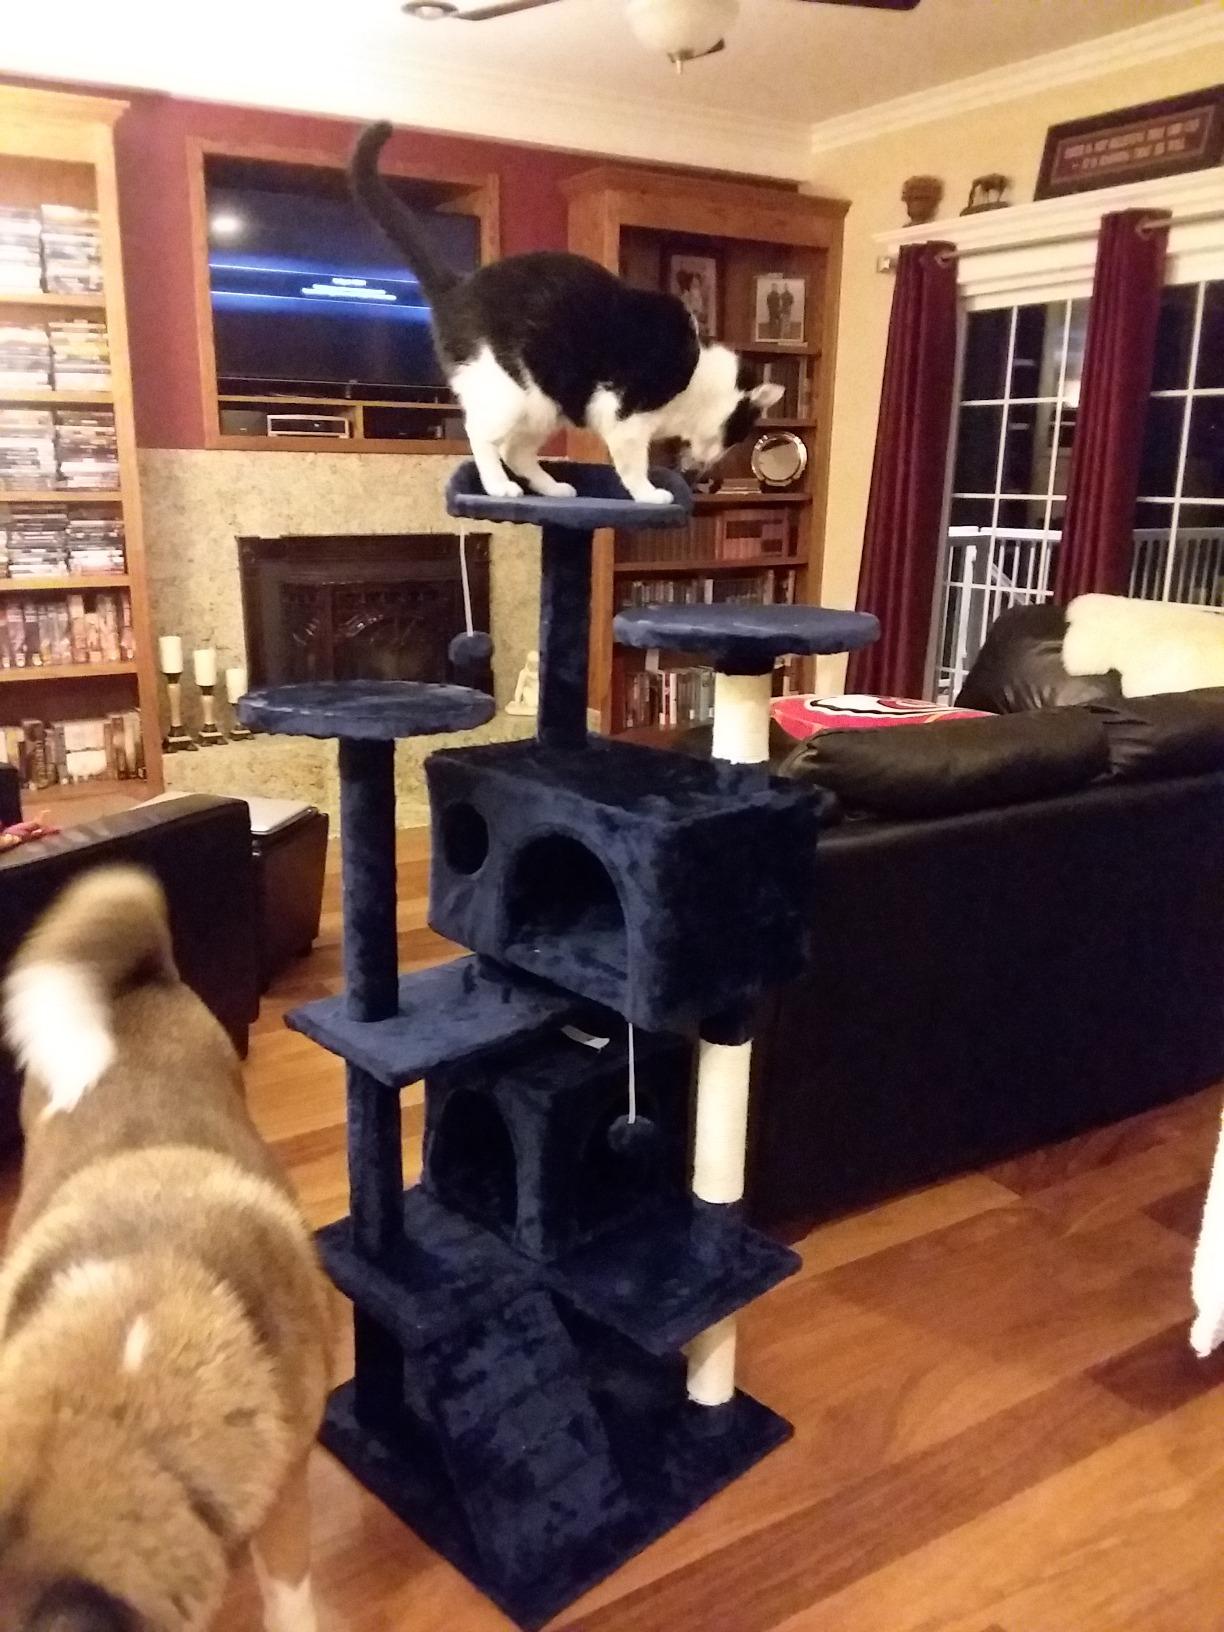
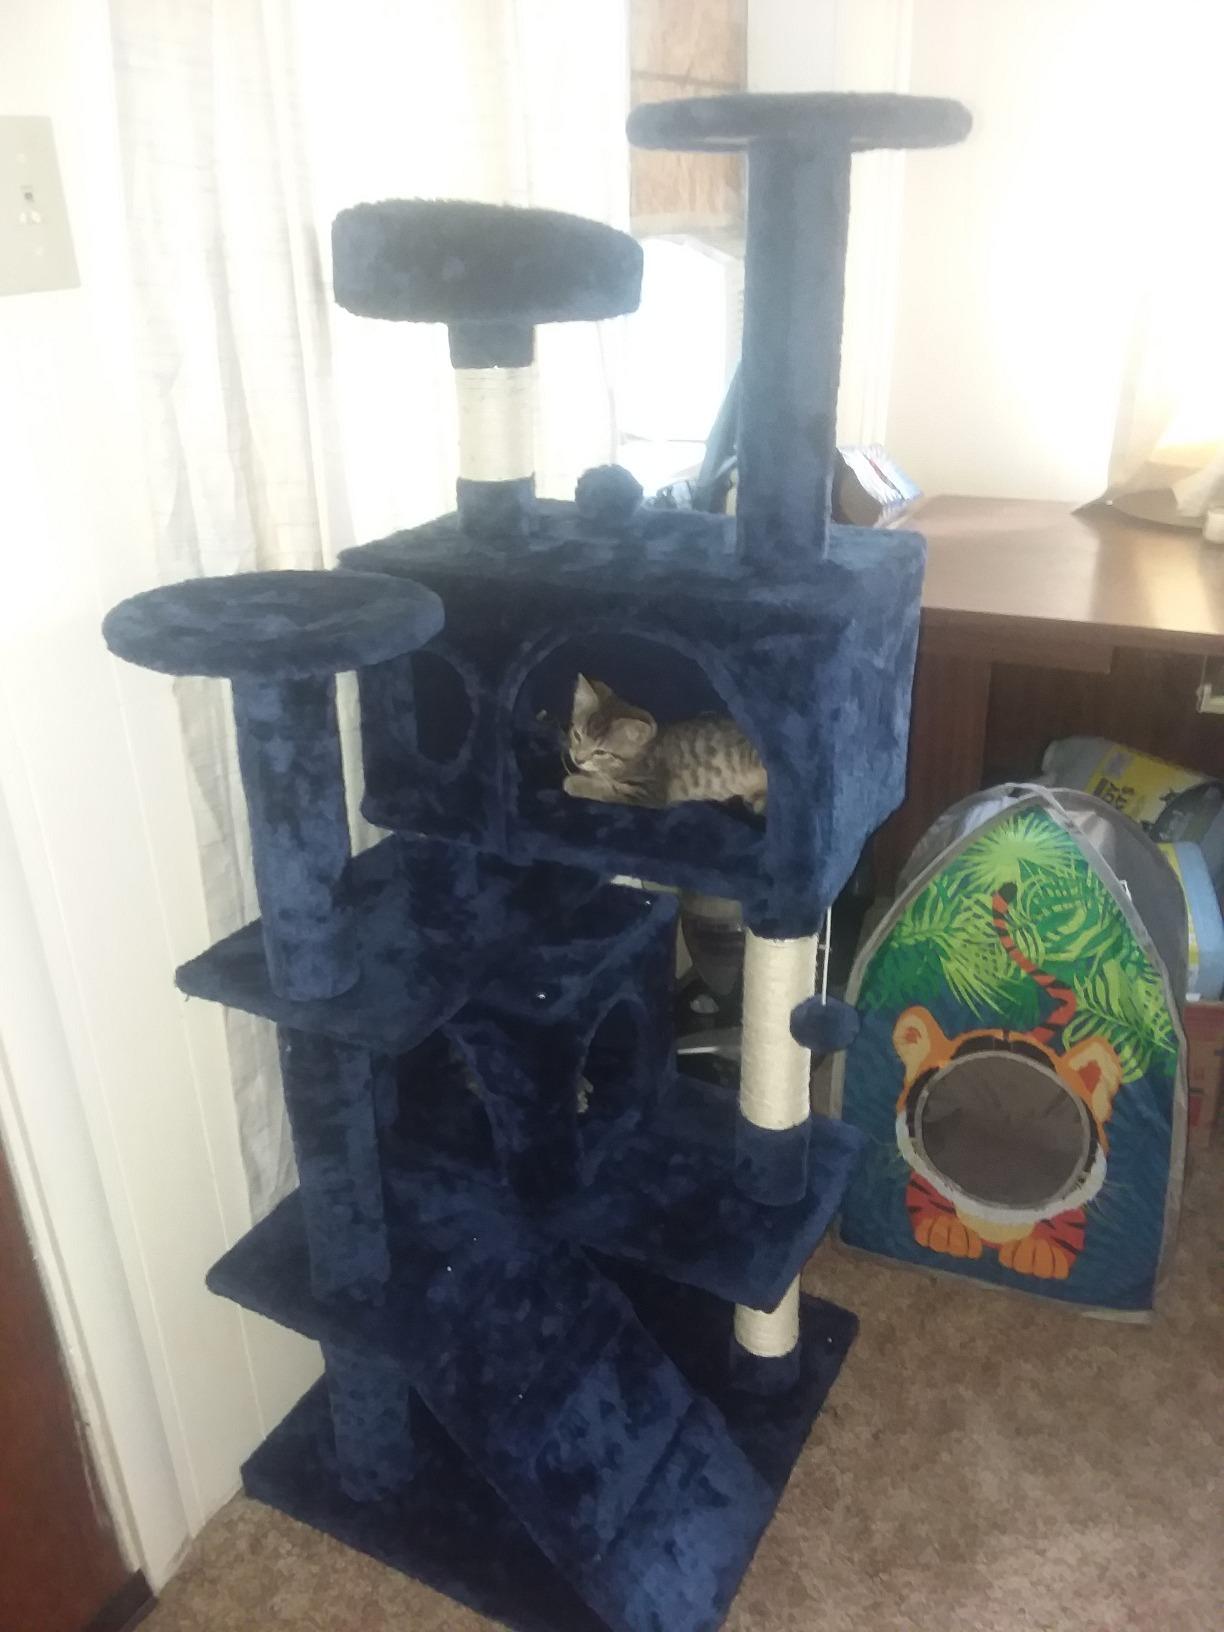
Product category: items_cat tree
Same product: yes